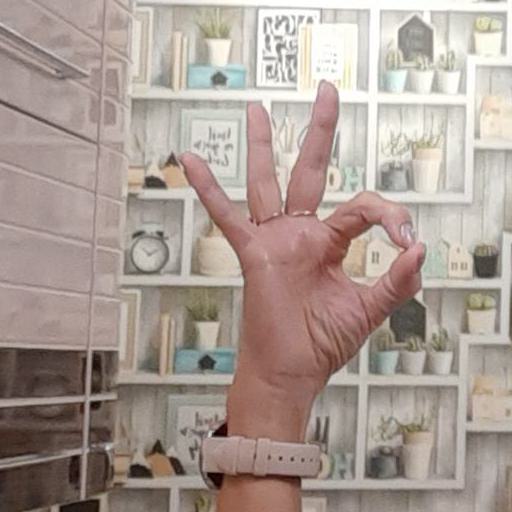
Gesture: ok